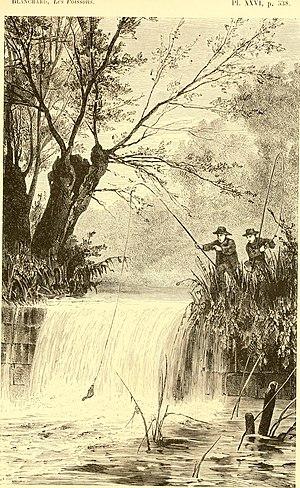
Le saumon de l'Adour, aussi appelé saumon des gaves, est un poisson qui se pêche essentiellement vers l'embouchure de l'Adour, ainsi que dans les gaves de Pau et d'Oloron. Il a gardé la particularité de pouvoir toujours être commercialisé à travers une filière professionnelle très contrôlée composée d'une cinquantaine d'inscrits maritimes, seuls pêcheurs habilités à pouvoir vendre leurs saumons durant la période qui s'étend d'avril à juillet. Dans le cadre de cette filière, un seul conserveur, situé à Peyrehorade, met en marché ce saumon en tant que semi-conserve.